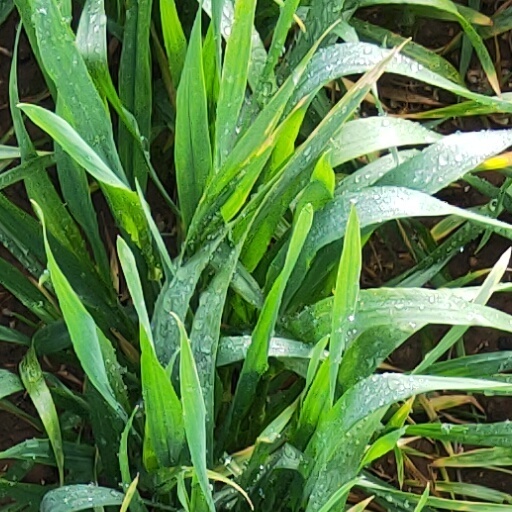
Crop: wheat